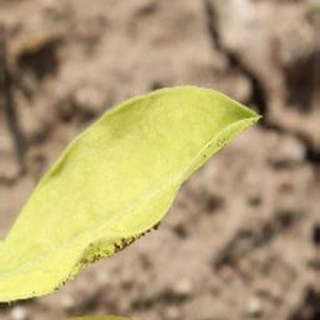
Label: groundnut_nutrition_deficiency